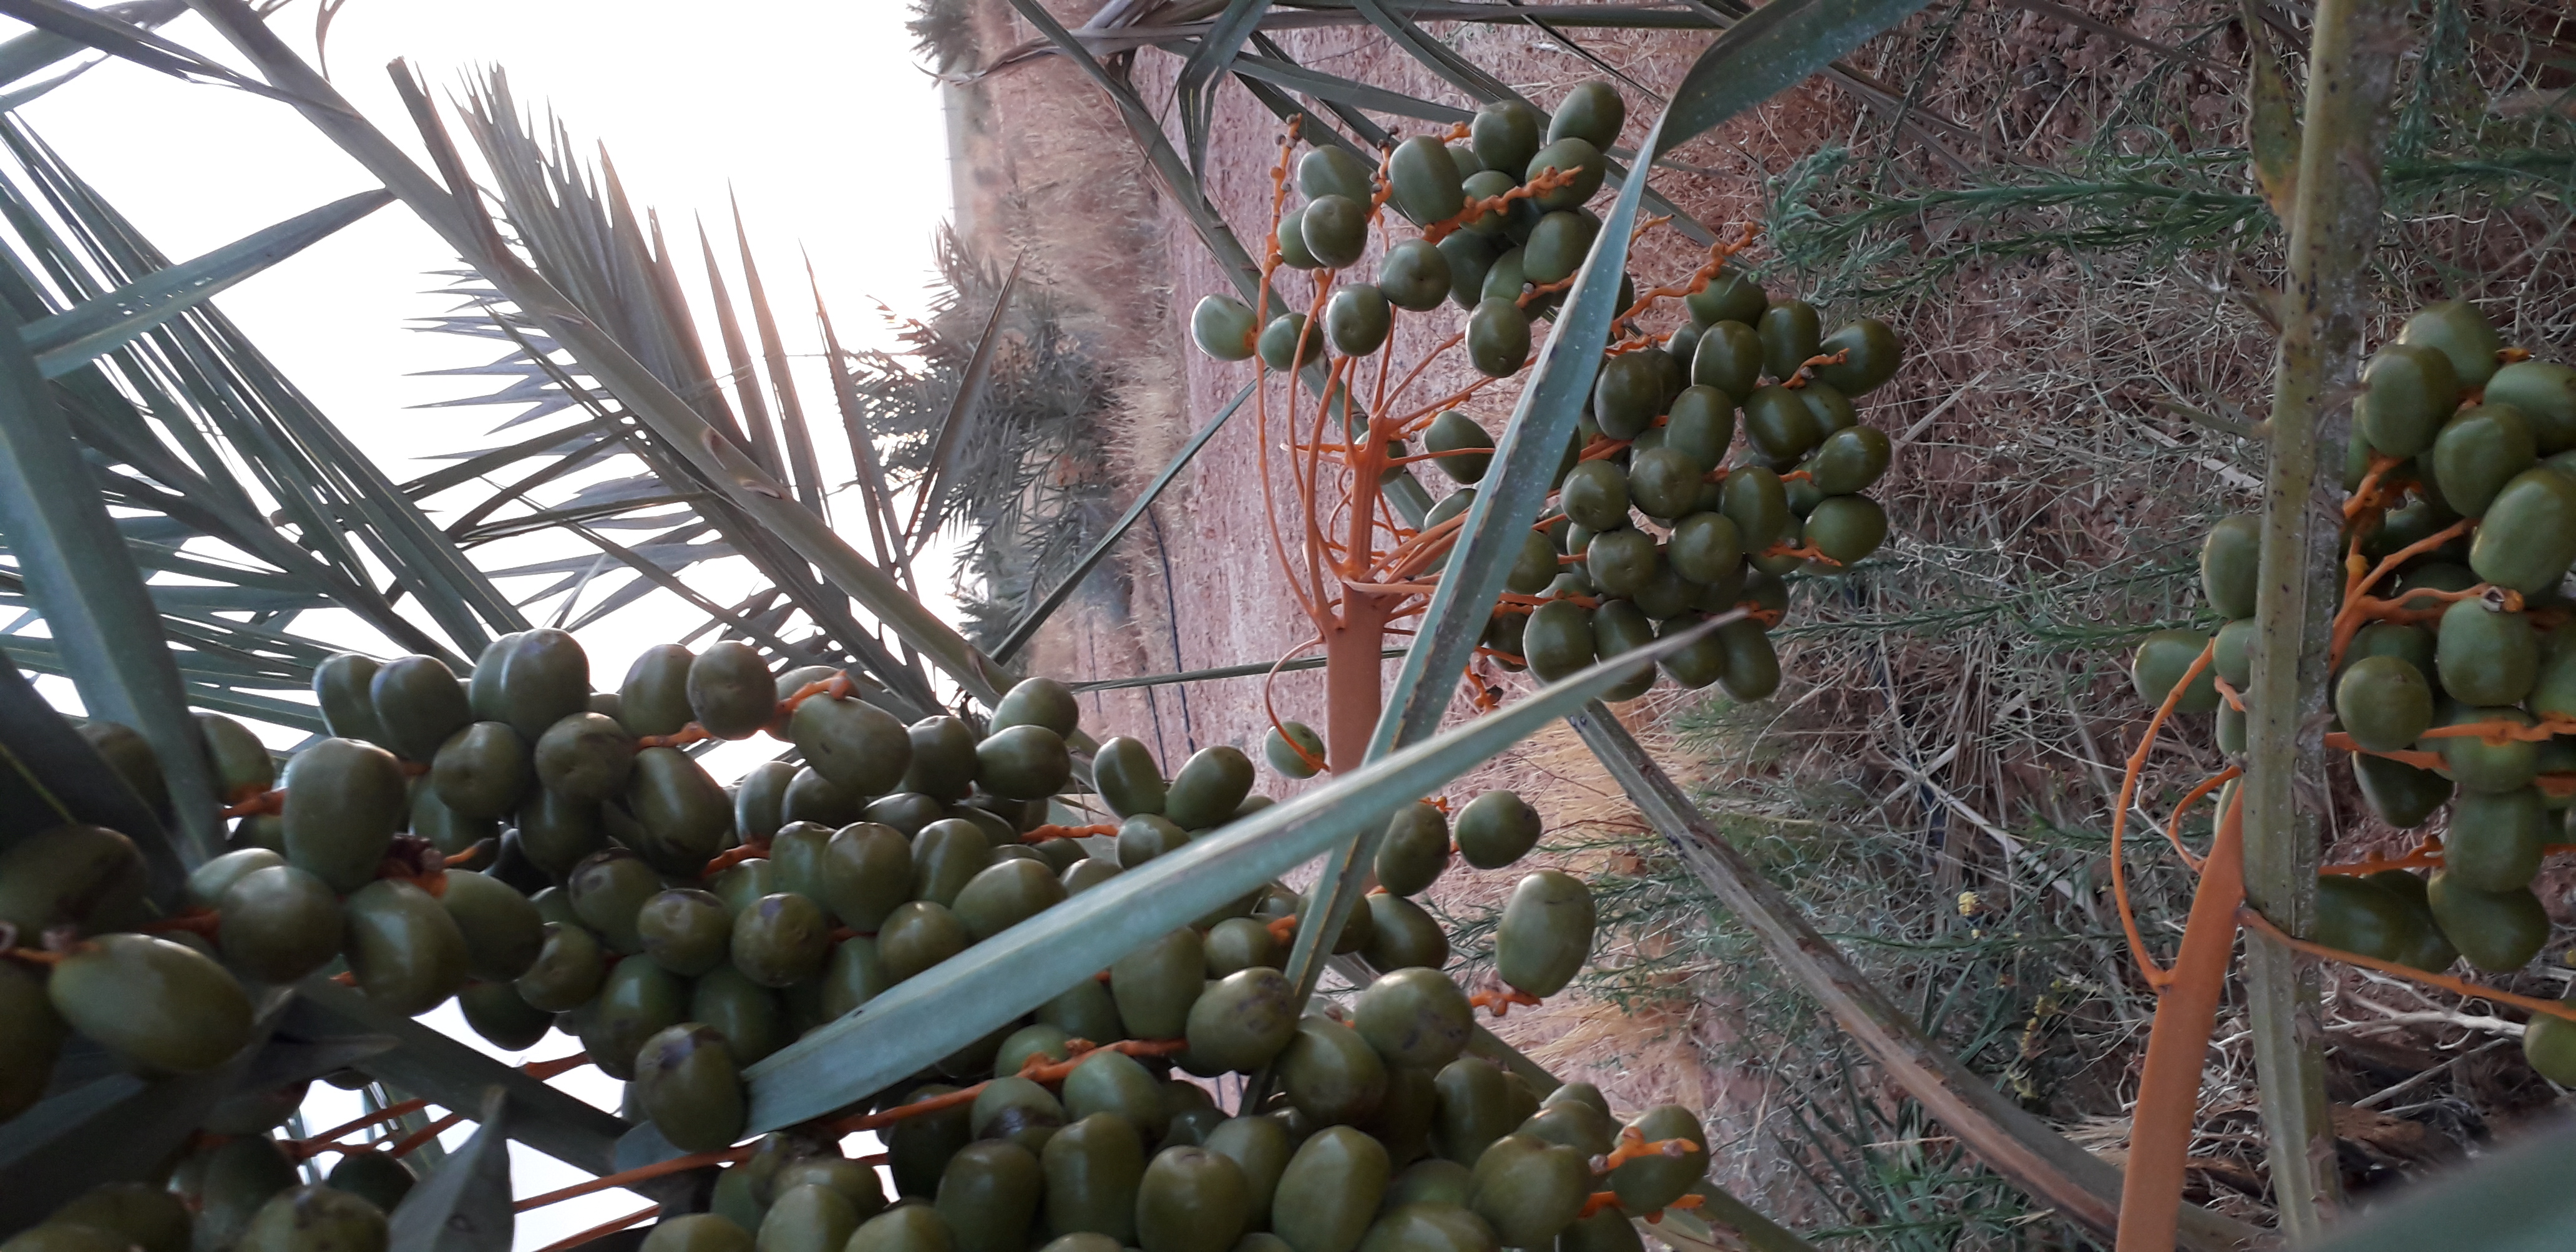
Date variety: Boufagous